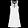
Label: Dress